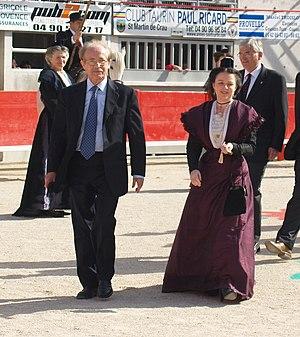
Le titre de reine d'Arles désigne la lauréate d'un concours trisannuel qui vise à élire une ambassadrice de la culture provençale. Il se fonde sur les connaissances des candidates en histoire, littérature, architecture, arts, traditions et du provençal.